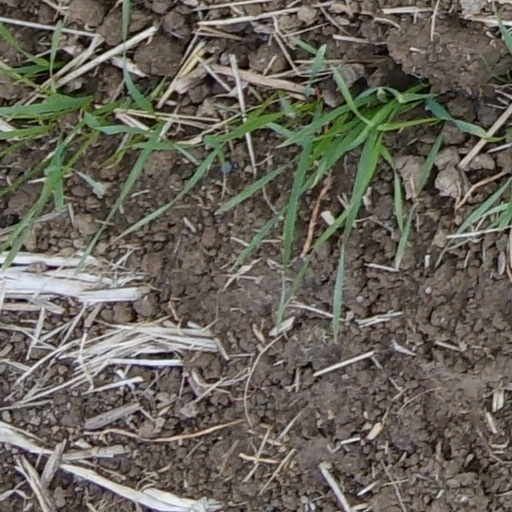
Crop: wheat